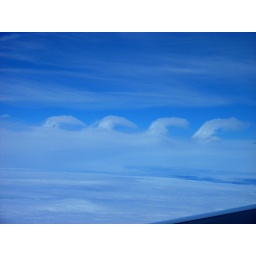
Unusual clouds spotted over UK south coast - Kelvin Helmholtz wave